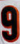
Number: 9